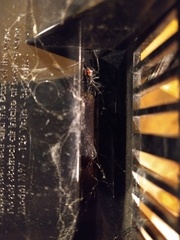
Species: Lactrodectus_hesperus